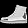
Label: Ankle boot